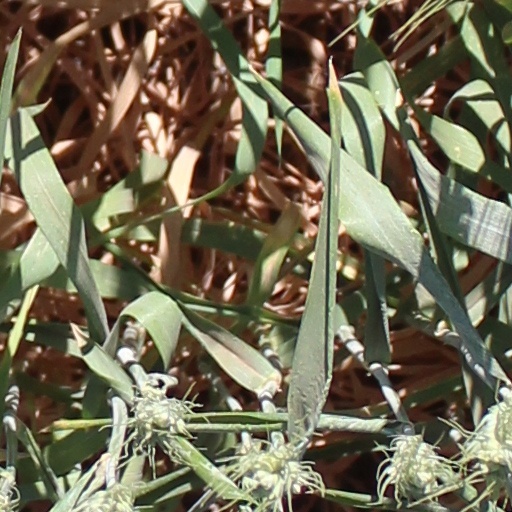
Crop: wheat